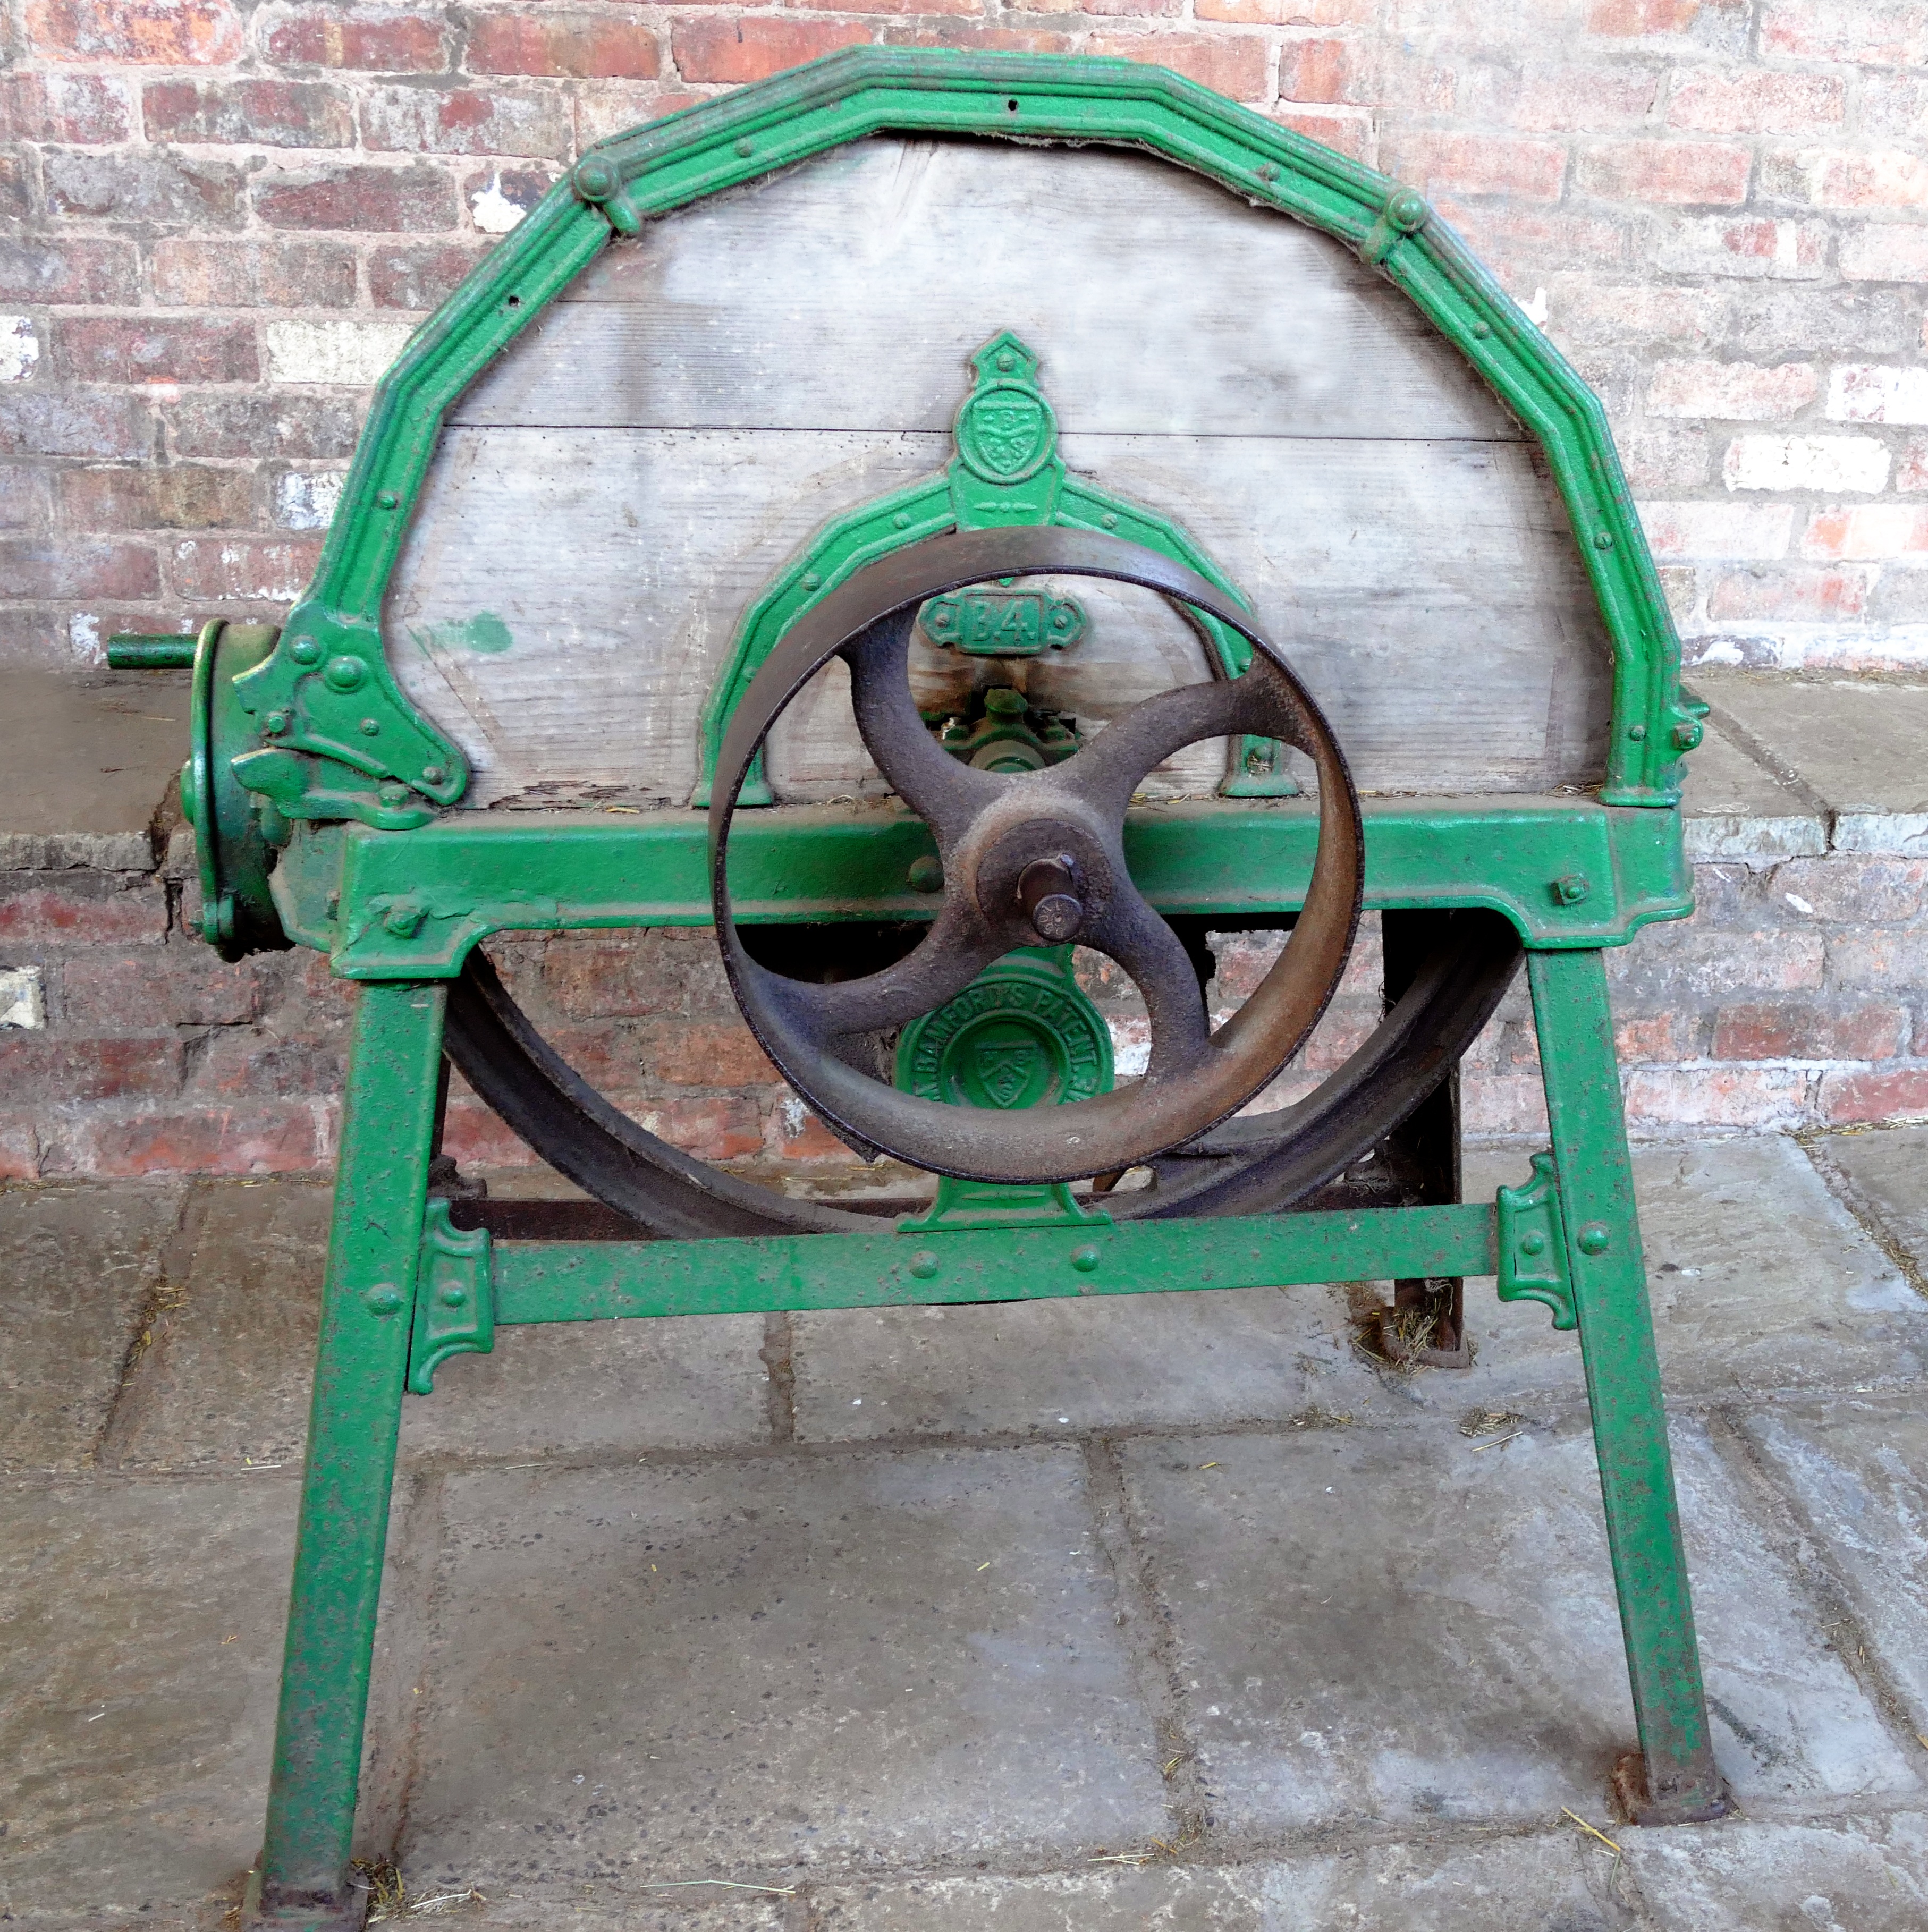
work, hay, farm, vintage, wheel, cart, farming, crop, machine, furniture, cut, product, straw, iron, chipper, chopper, cutter, shredding, shred, chaff, man made object, shredder